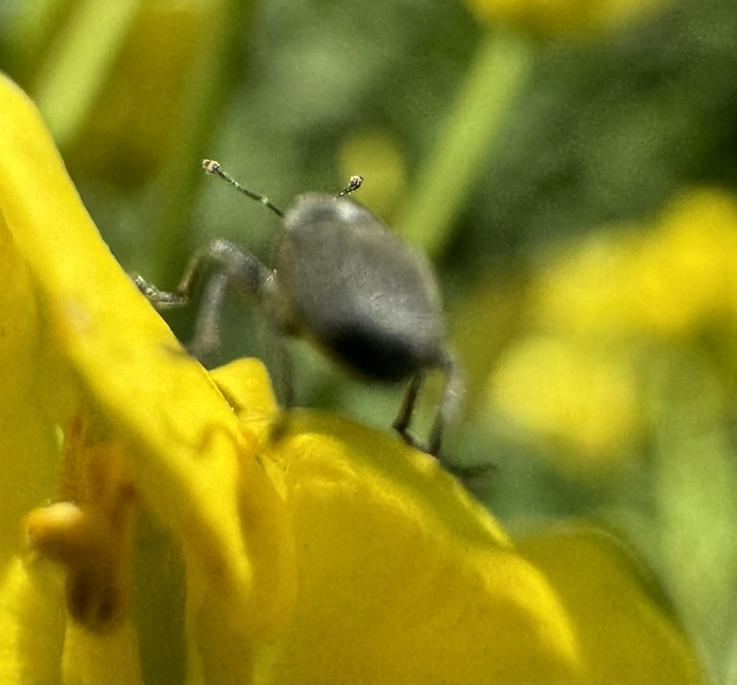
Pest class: Cabbage_seedpod_weevil